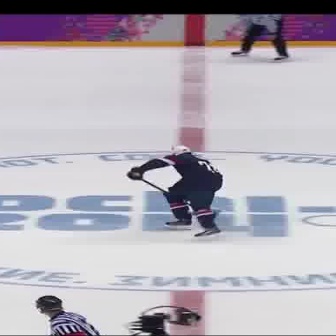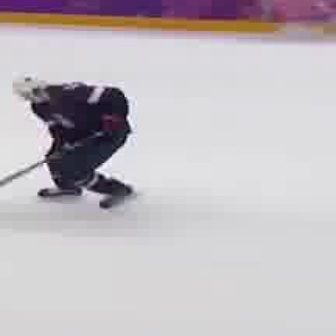
  Please identify the target specified by the bounding box [125,144,221,240] in the first image and locate it in the second image. Return the coordinates in [x_min,y_min,x_max,y_max] format.
Answer: [5,71,143,209]